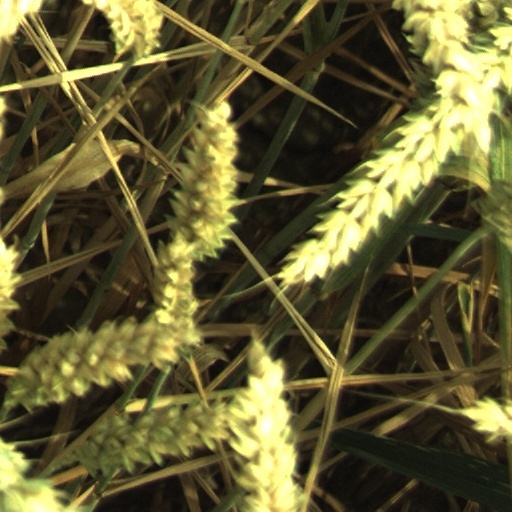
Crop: wheat